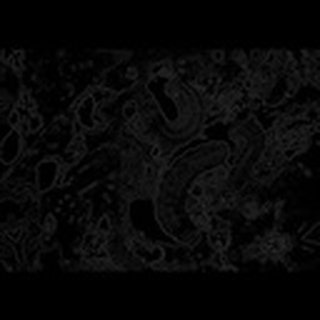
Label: cotton_army_worm